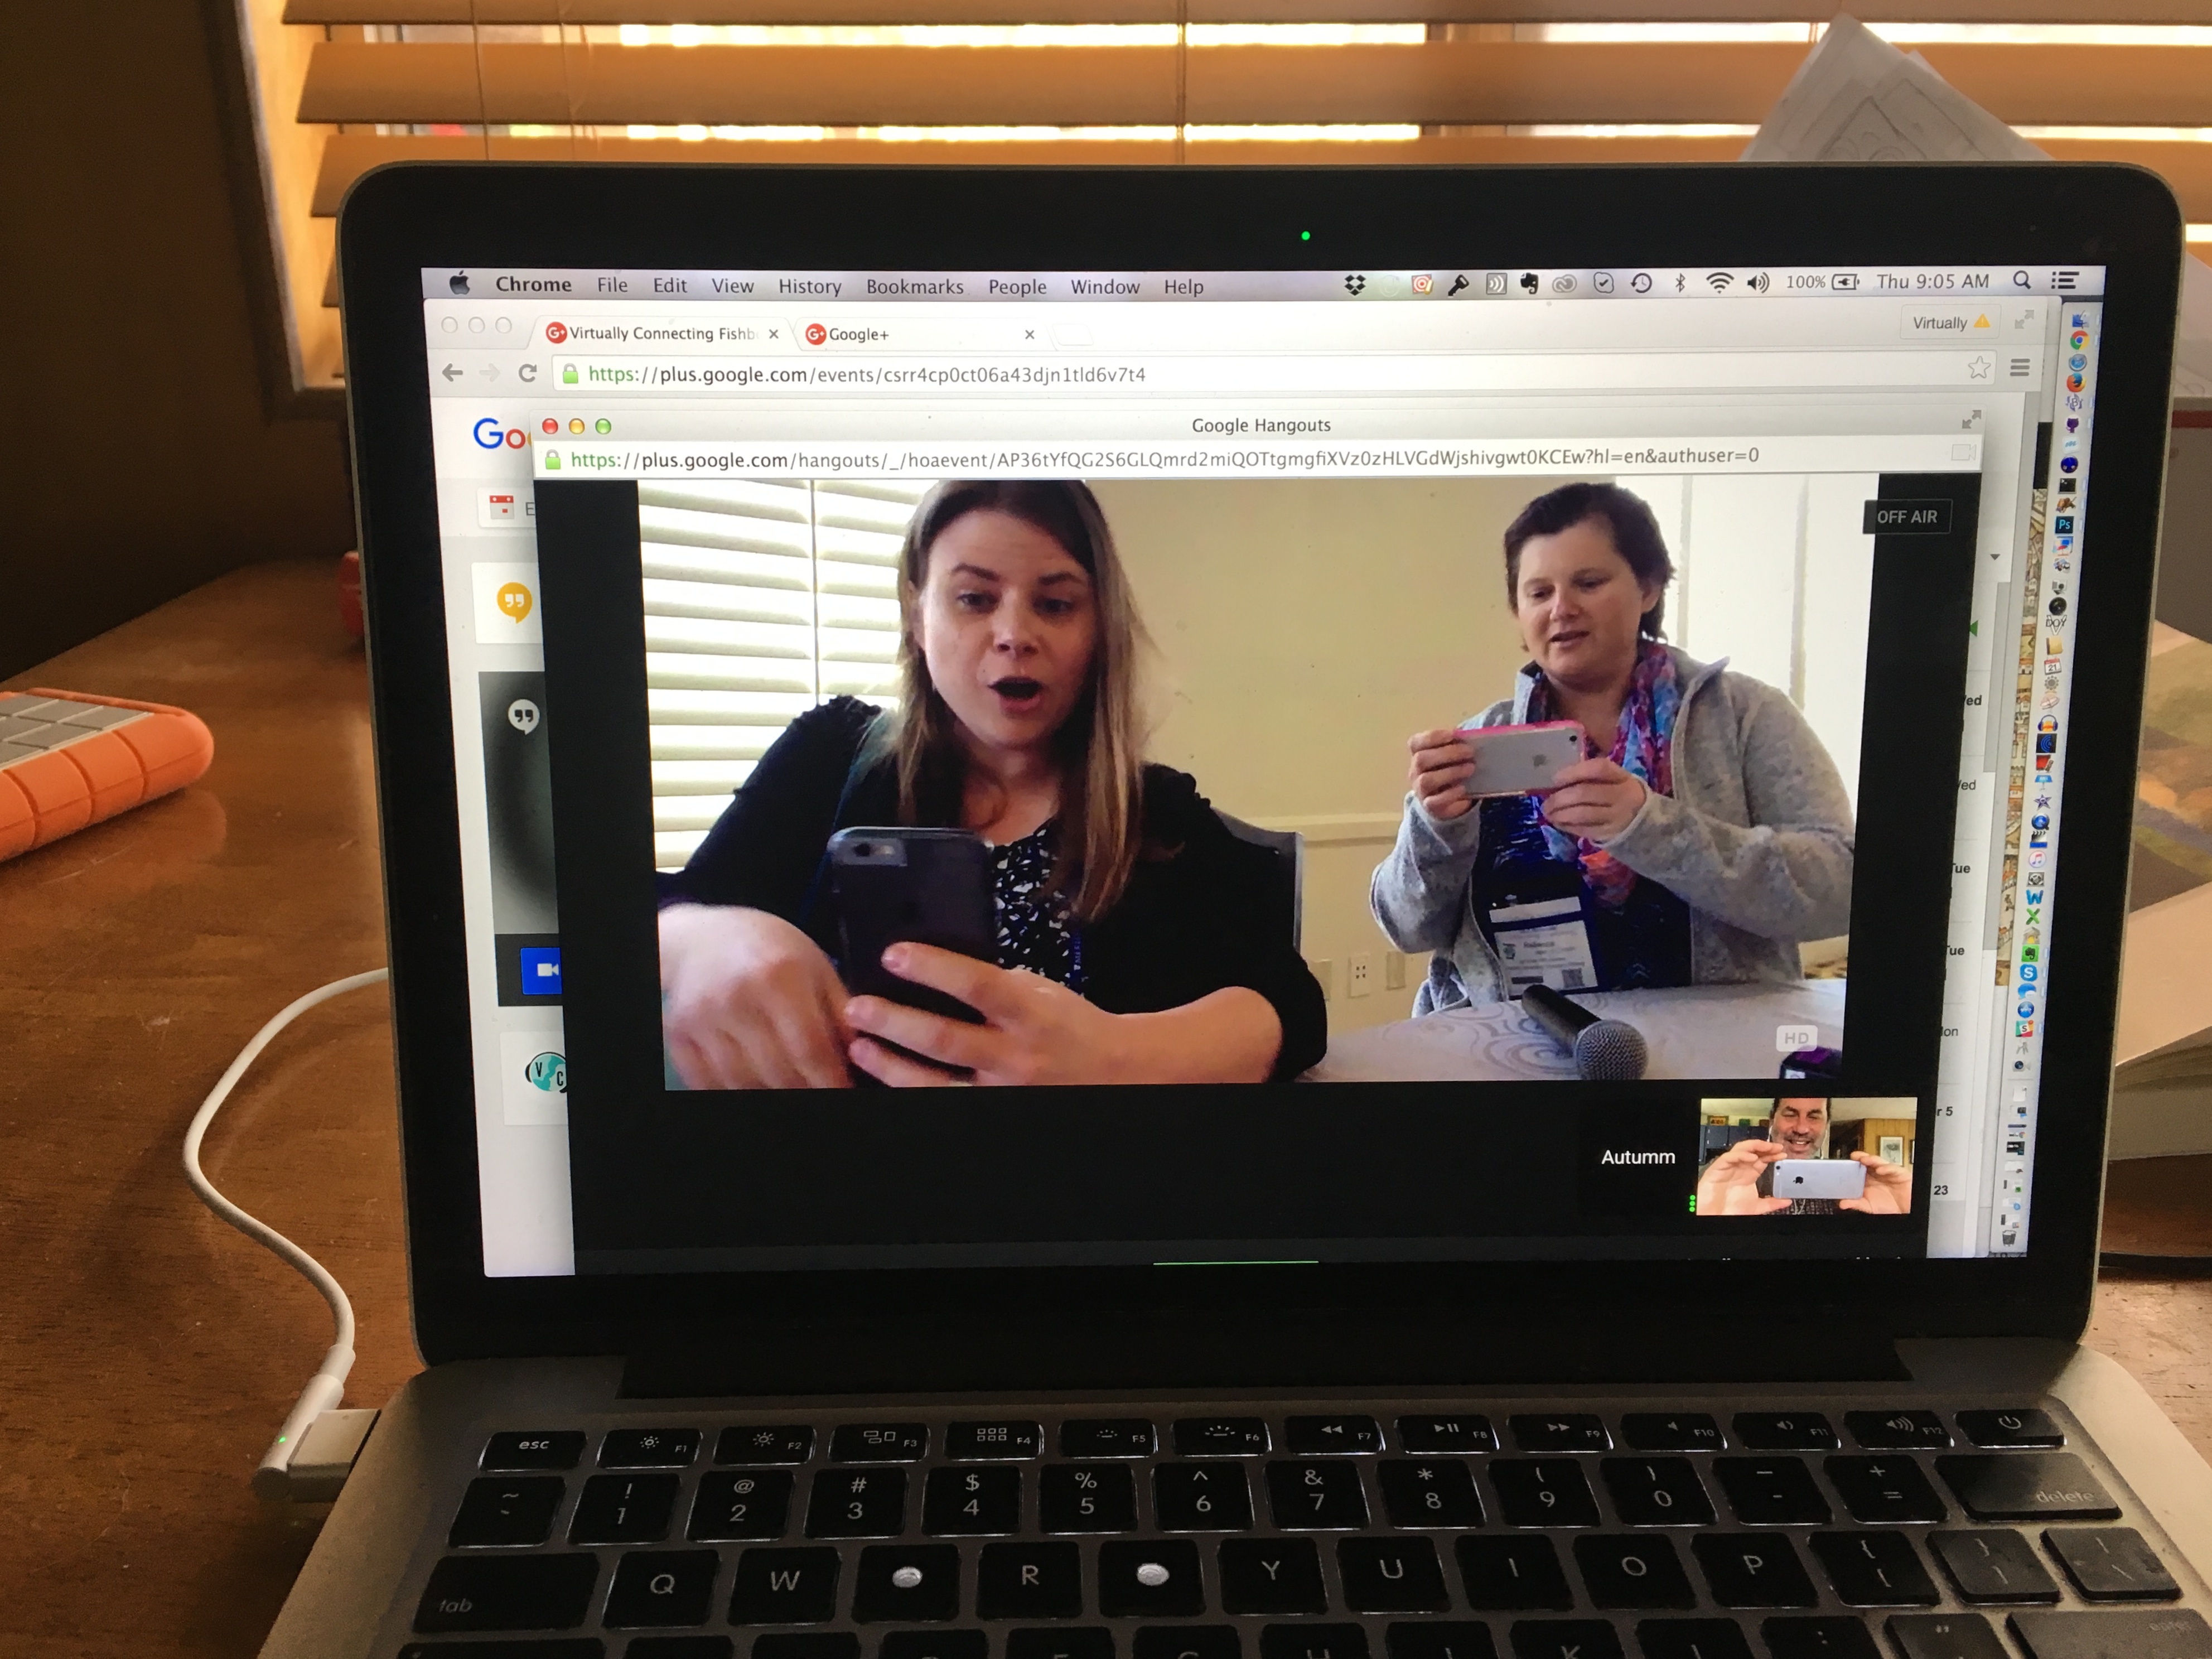
laptop, technology, olcinnovate, multimedia, editing, personal computer, electronic device, computer hardware, personal computer hardware, display device, computer program